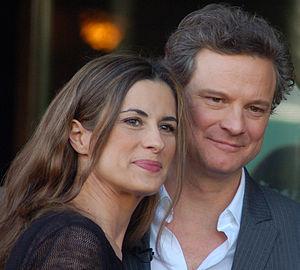
Colin Firth [ˈkɒlɪn fɜːθ], né le 10 septembre 1960 à Grayshott dans le Hampshire, est un acteur britannico-italien.